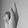
ASL letter: K